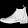
Label: Ankle boot